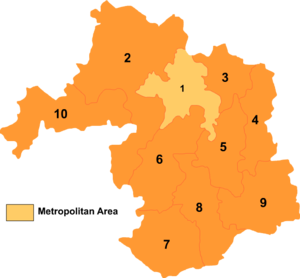
Yibin / Administrative enheder
Kort over Yibin
Yibin er en by på præfekturniveau i provinsen Sichuan i det vestlige Kina. Det har et areal på 13.283 km² og en befolkning på omkring 5.270.000 mennesker.